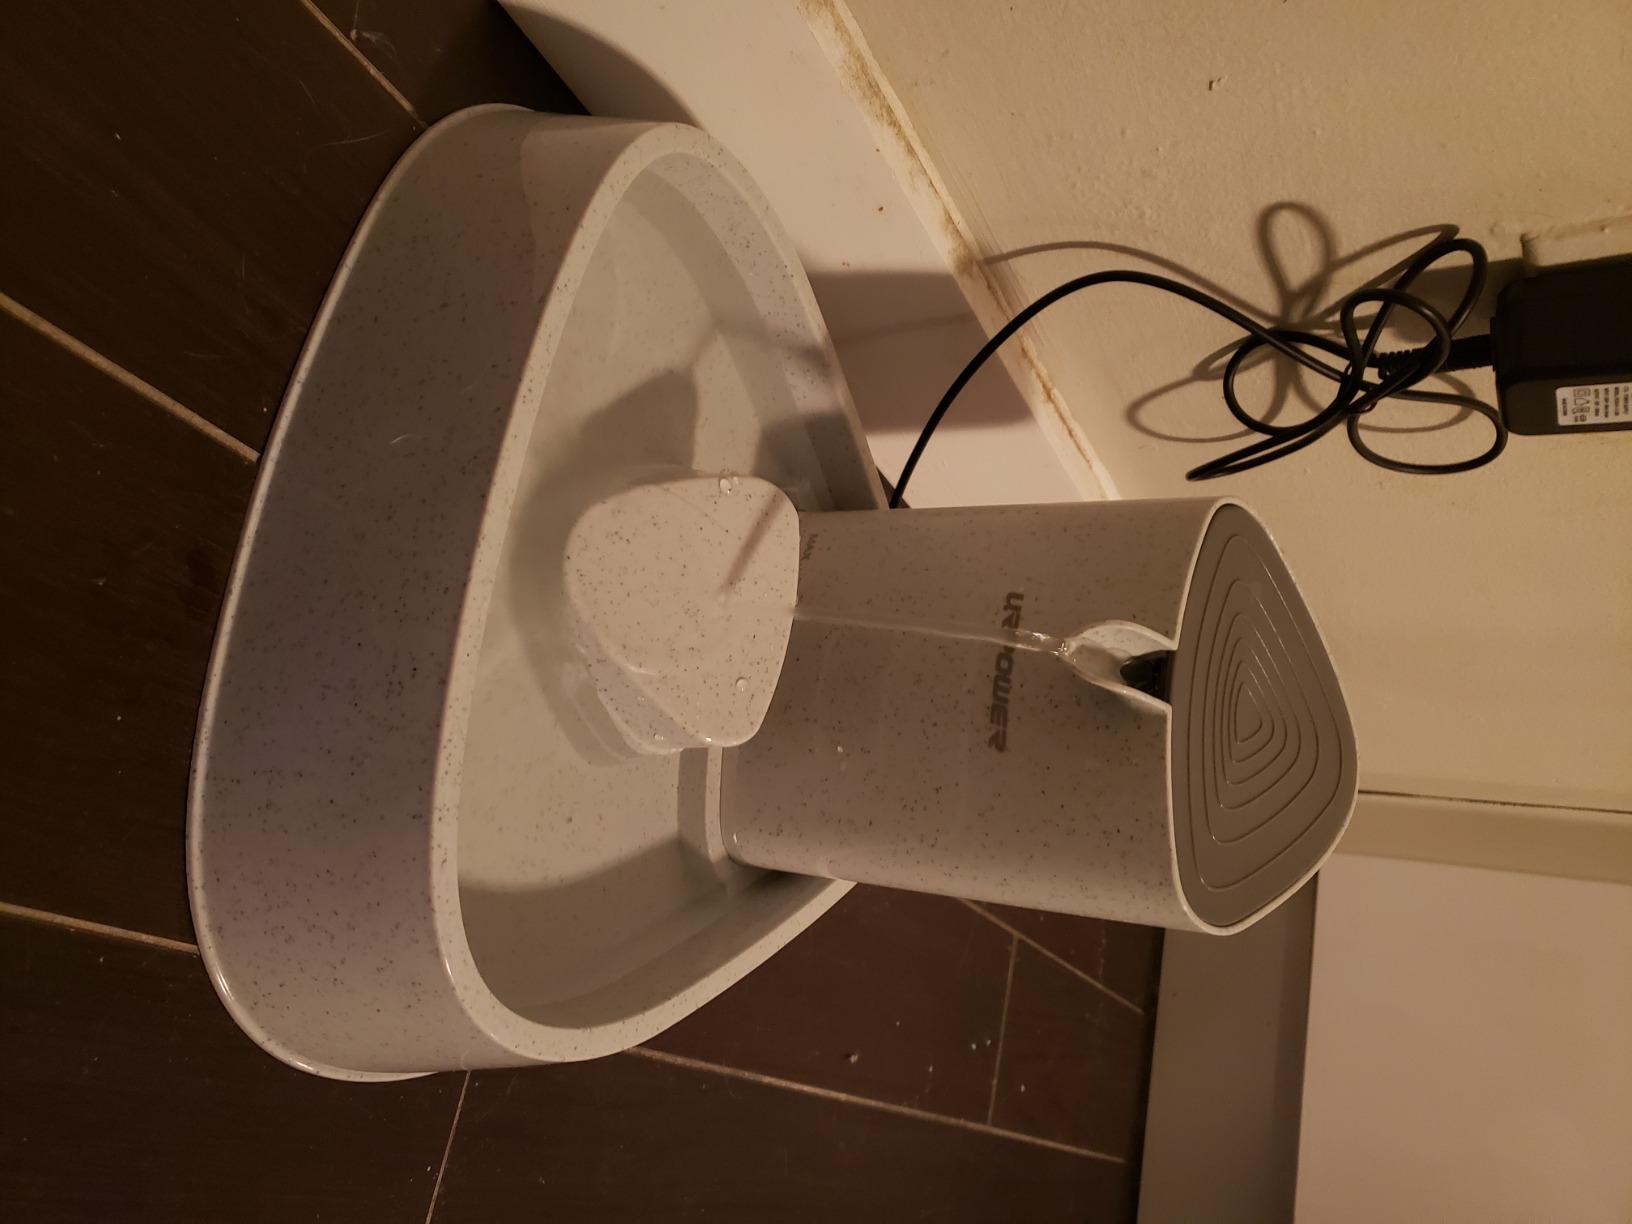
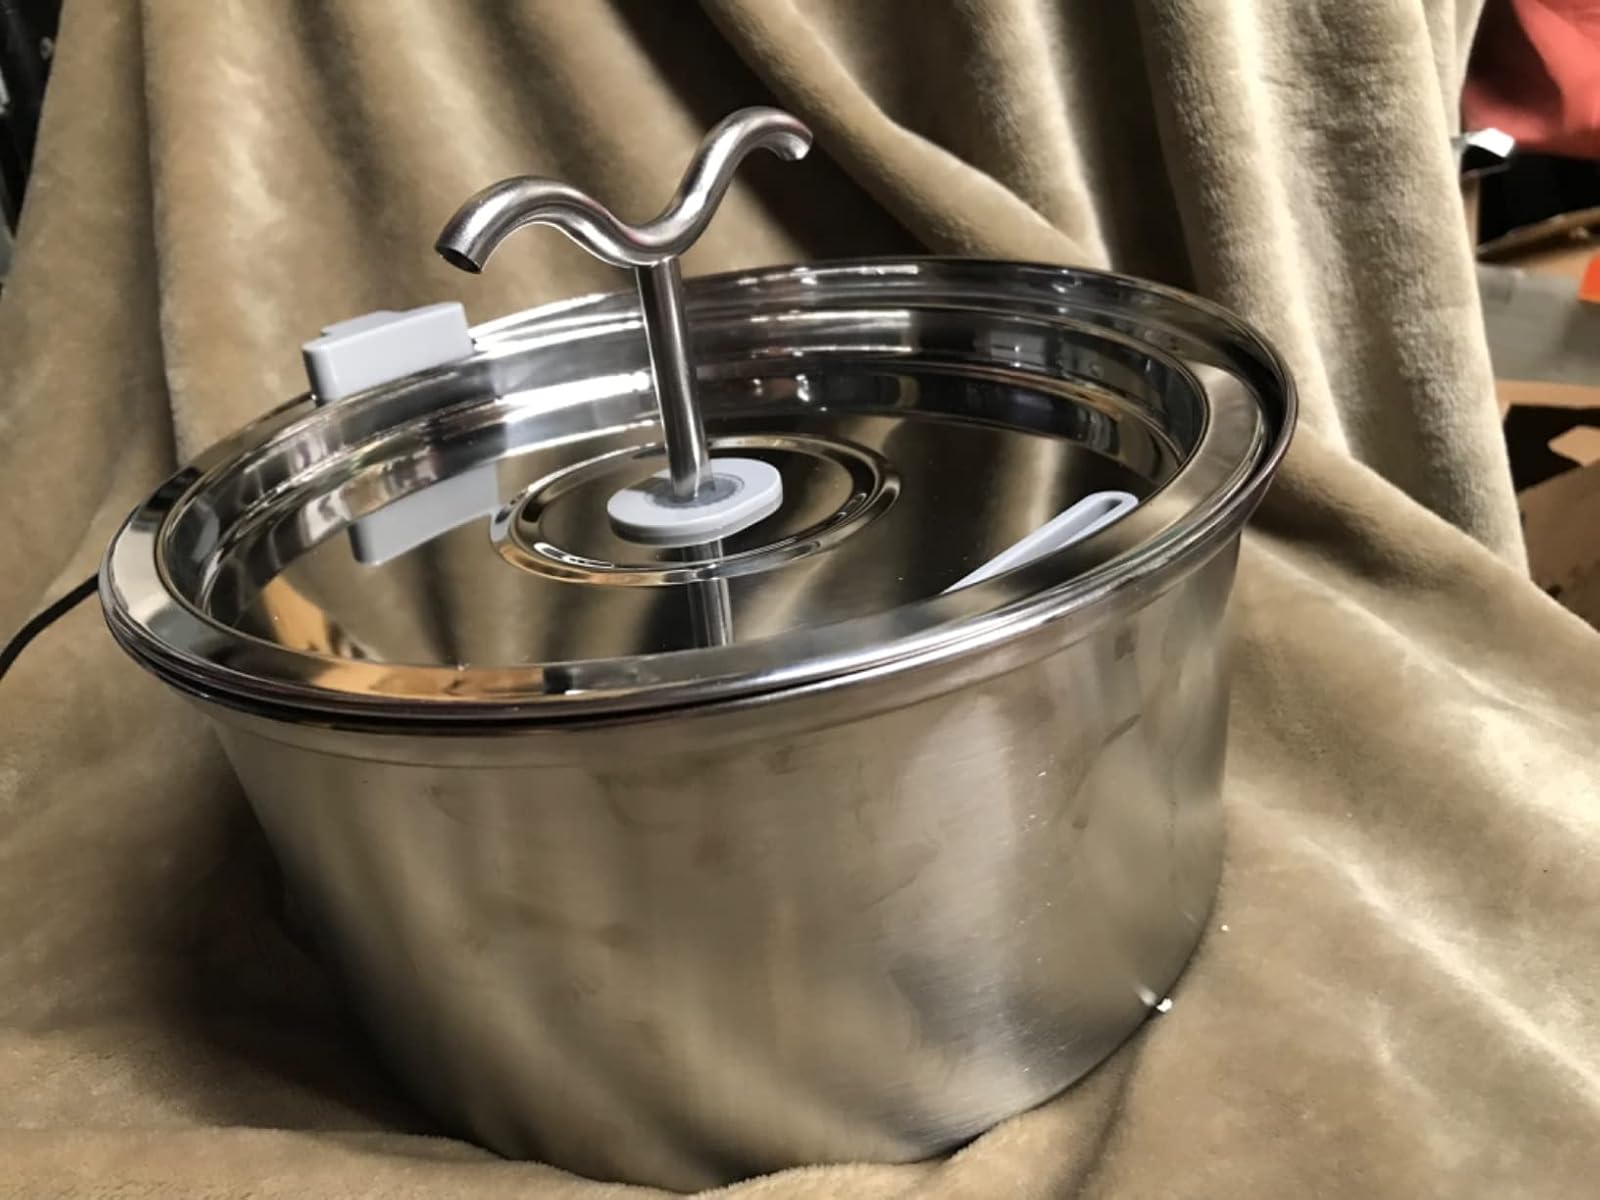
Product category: items_bowl
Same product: no